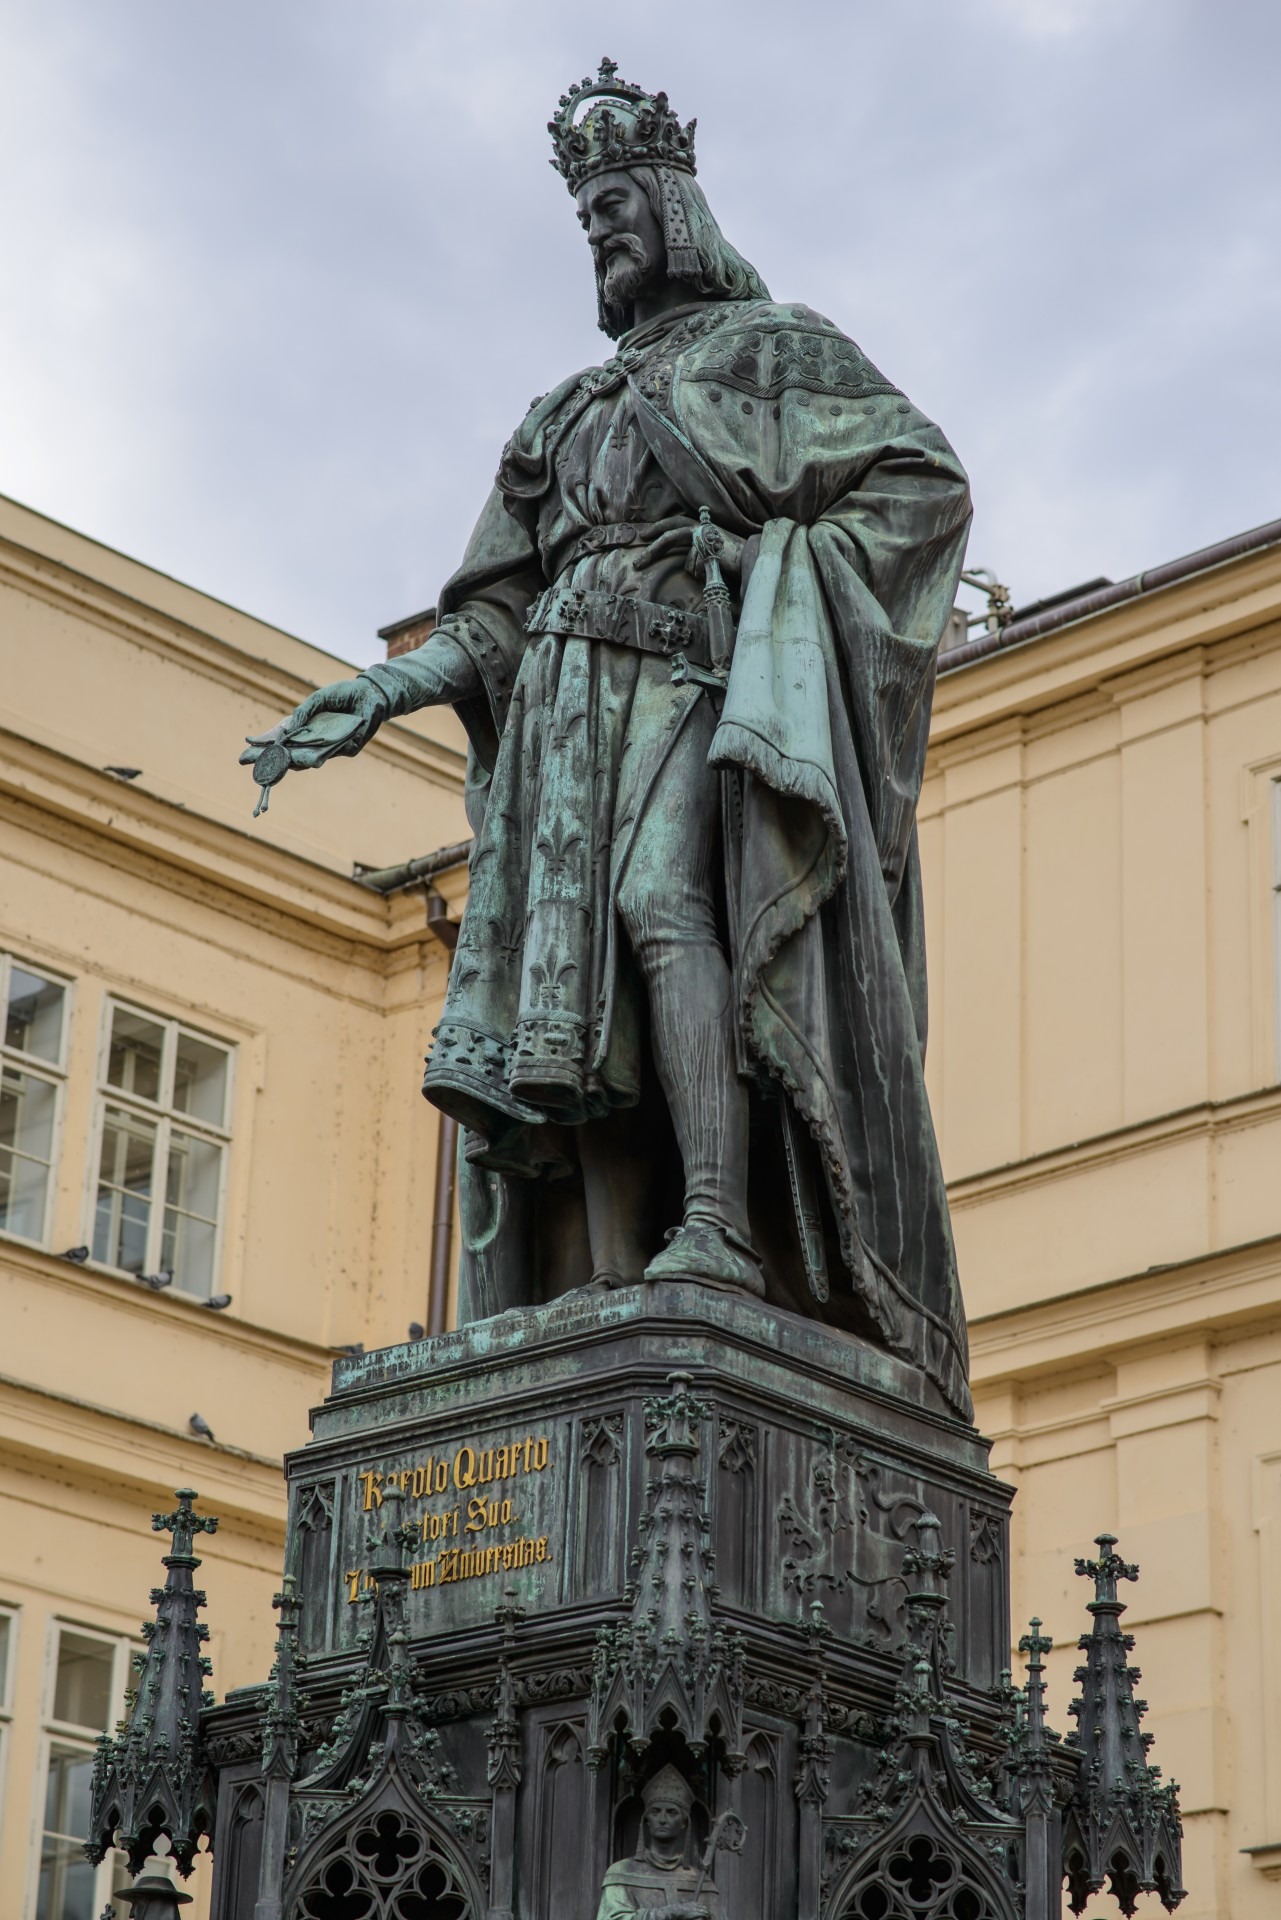
architecture, sky, monument, statue, landmark, blue, prague, sculpture, memorial, art, clouds, history, detail, charles iv